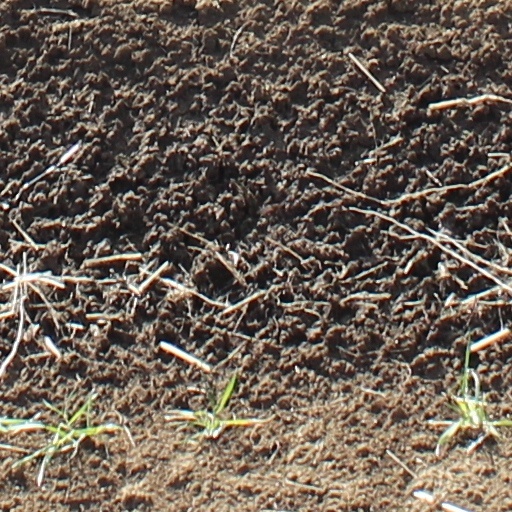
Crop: wheat